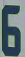
Number: 6